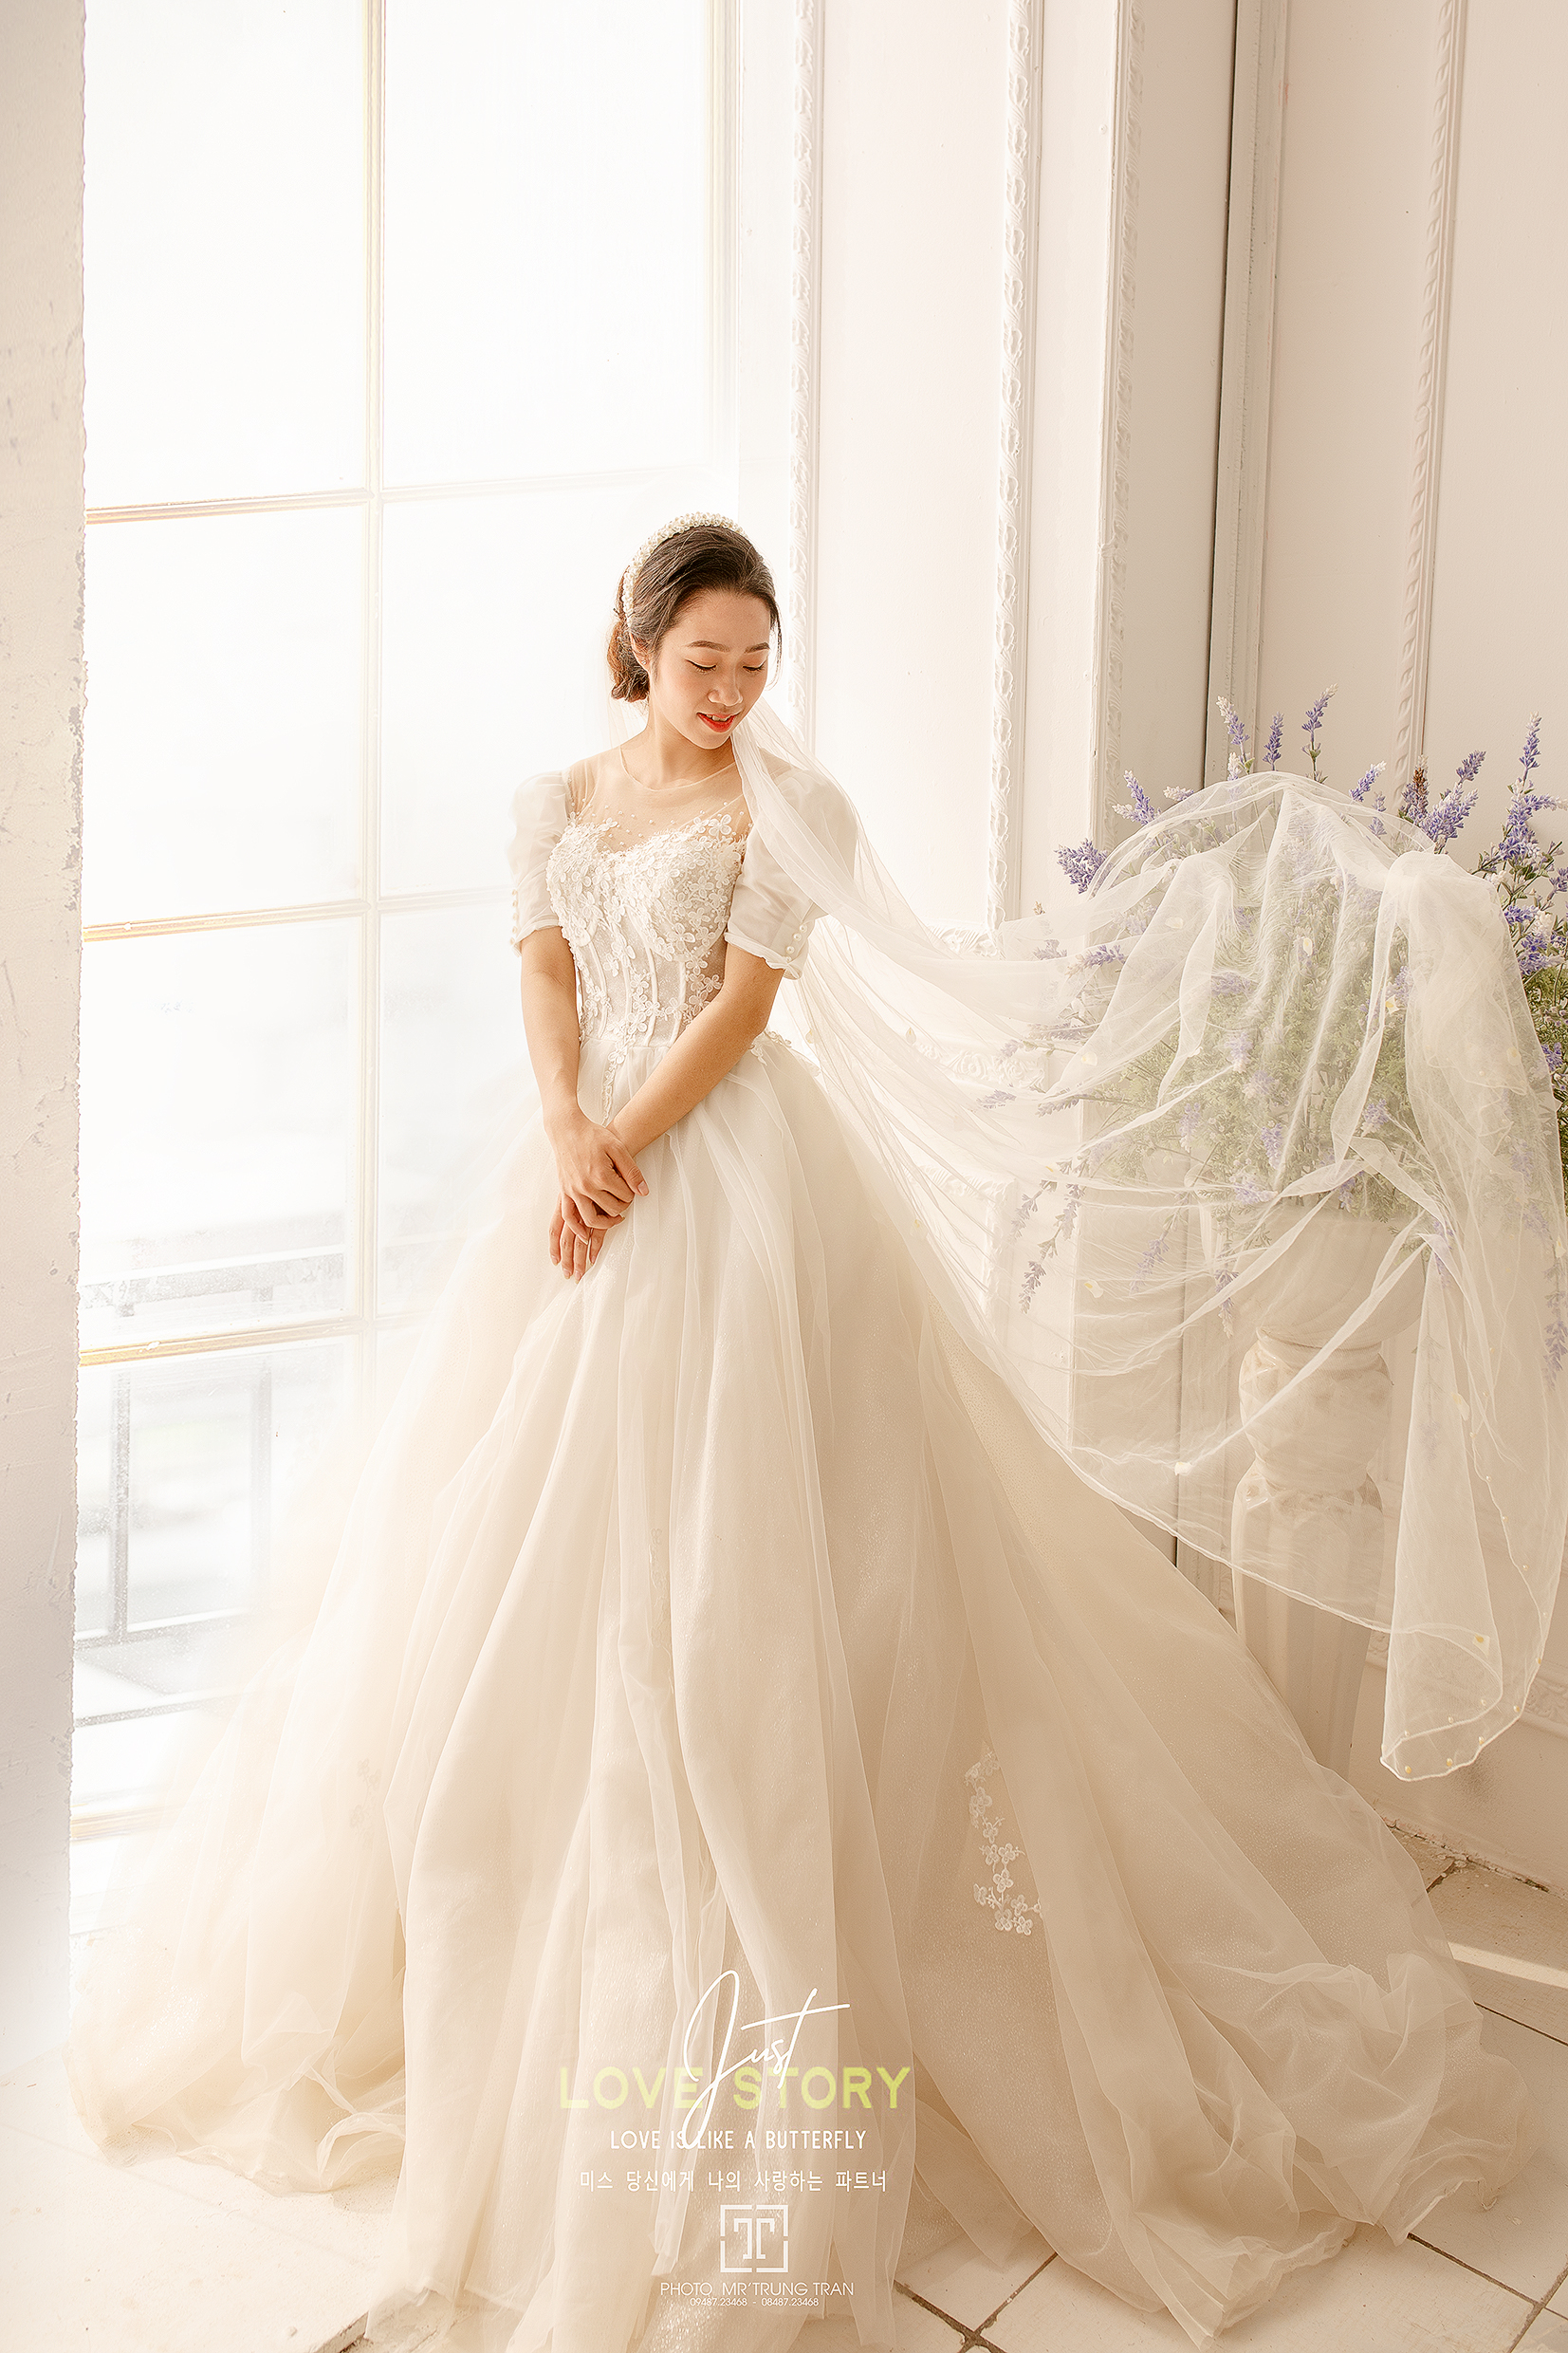
wedding, wedding dress, hairstyle, bride, shoulder, bridal party dress, dress, bridal clothing, neck, embellishment, flash photography, sleeve, waist, smile, happy, gown, fashion design, bridal accessory, fashion model, headpiece, formal wear, haute couture, long hair, wedding ceremony supply, event, flooring, hair accessory, fashion accessory, peach, Strapless dress, tradition, ceremony, silk, photo shoot, ruffle, veil, model